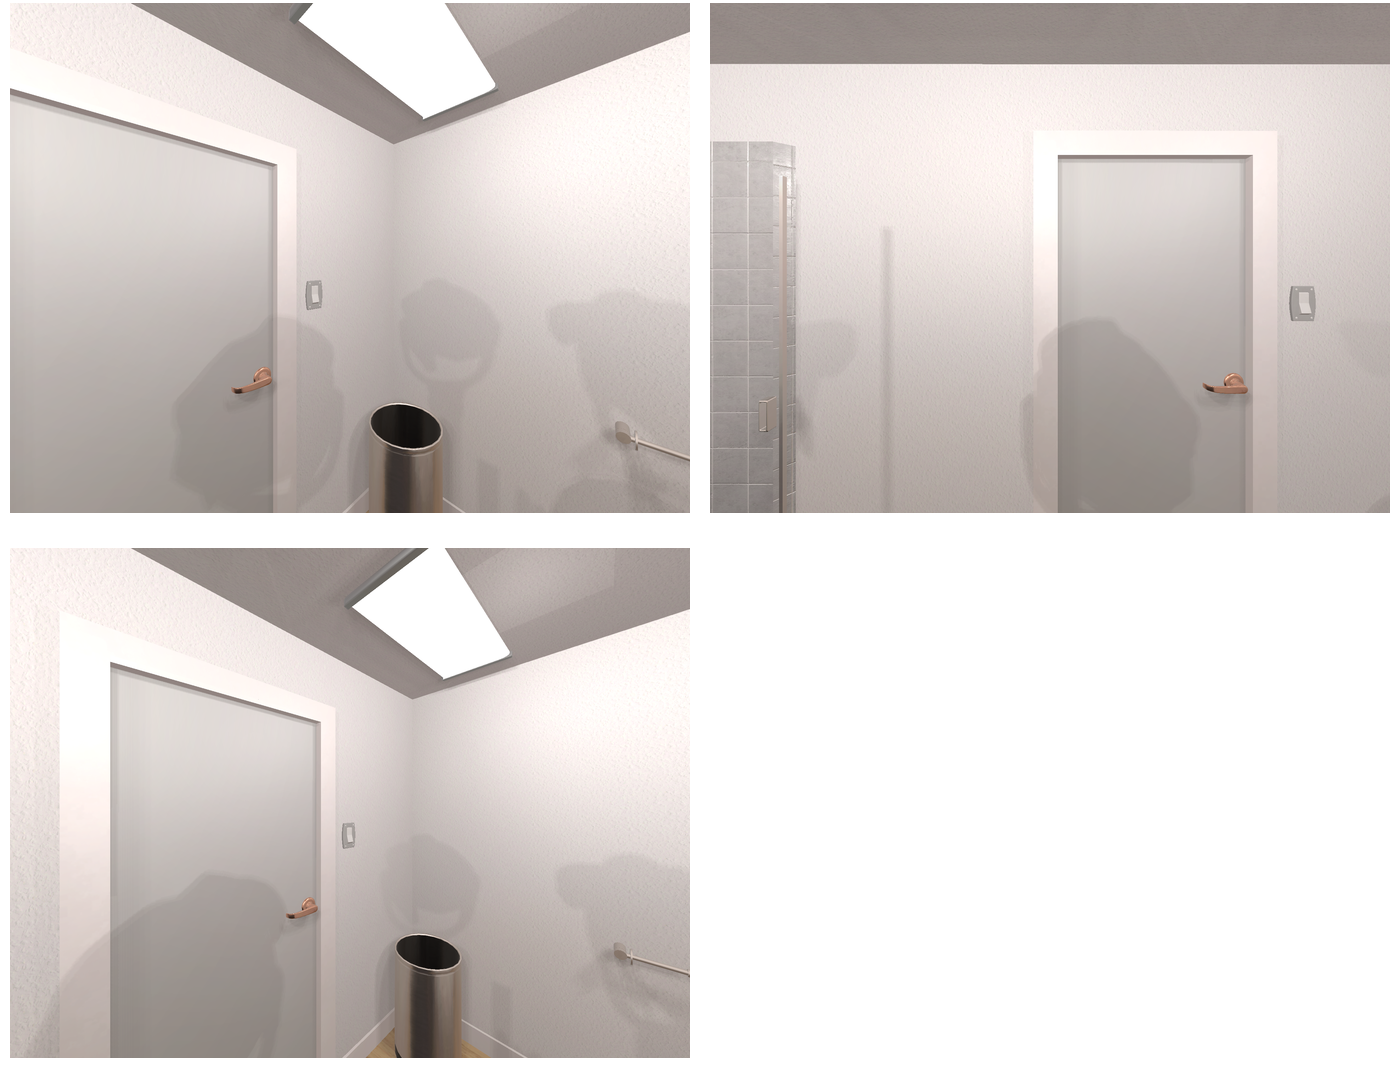Task instruction: Open the door.
Answer: {"task_instruction": "Open the door.", "nodes": ["handle", "door"], "edges": [{"functional_relationship": "openorclose", "object1": "handle", "object2": "door", "spatial_relations": ["in_front_of", "right_of", "lower_than"], "is_touching": true}], "action_type": "pull", "function_type": "open_close_control"}